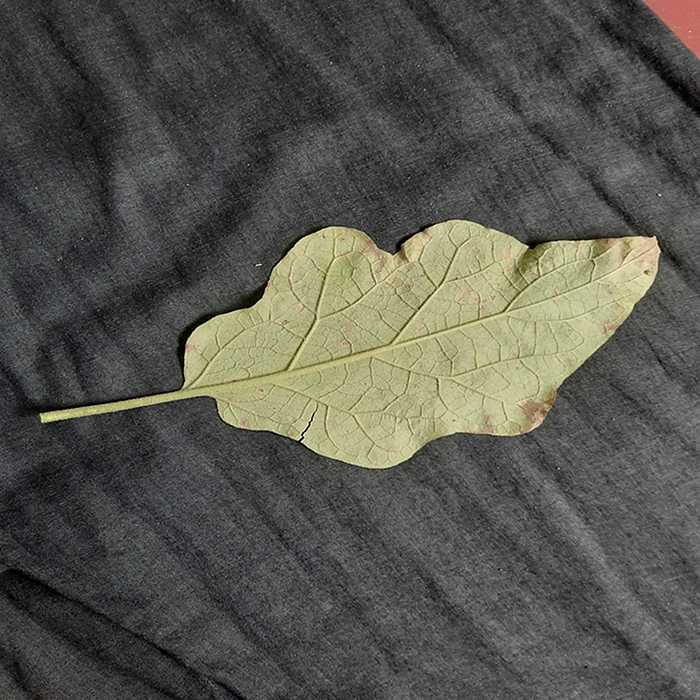
Plant: Eggplant
Label: Eggplant Cercopora leaf spot